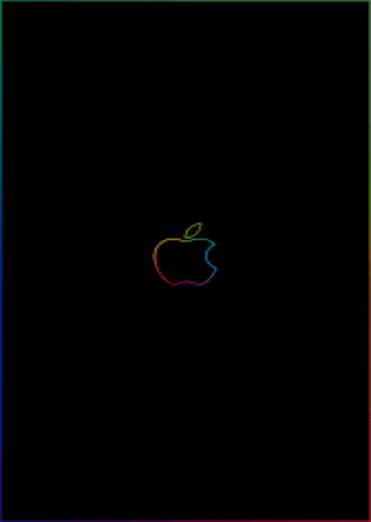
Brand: iPhone-1
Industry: Electronic